1920 Pittsburgh Panthers football team

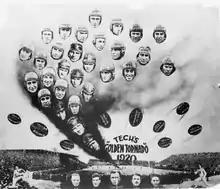
Georgia Tech Golden Tornado team photo

The second road game for the Panthers was a train ride to Syracuse, NY to do battle with the strong Orangemen team that trampled them 24 to 3 the previous October. First year coach Chick Meehan, former Syracuse quarterback, had a squad with at least eight lettermen from last year, two of which were named All-American – center, Joe Alexander and tackle, Bert Gulick. The Orangemen came into the game with a 3–0 record having outscored their opponents 149–7. They would finish the season with a 6–2–1 record.